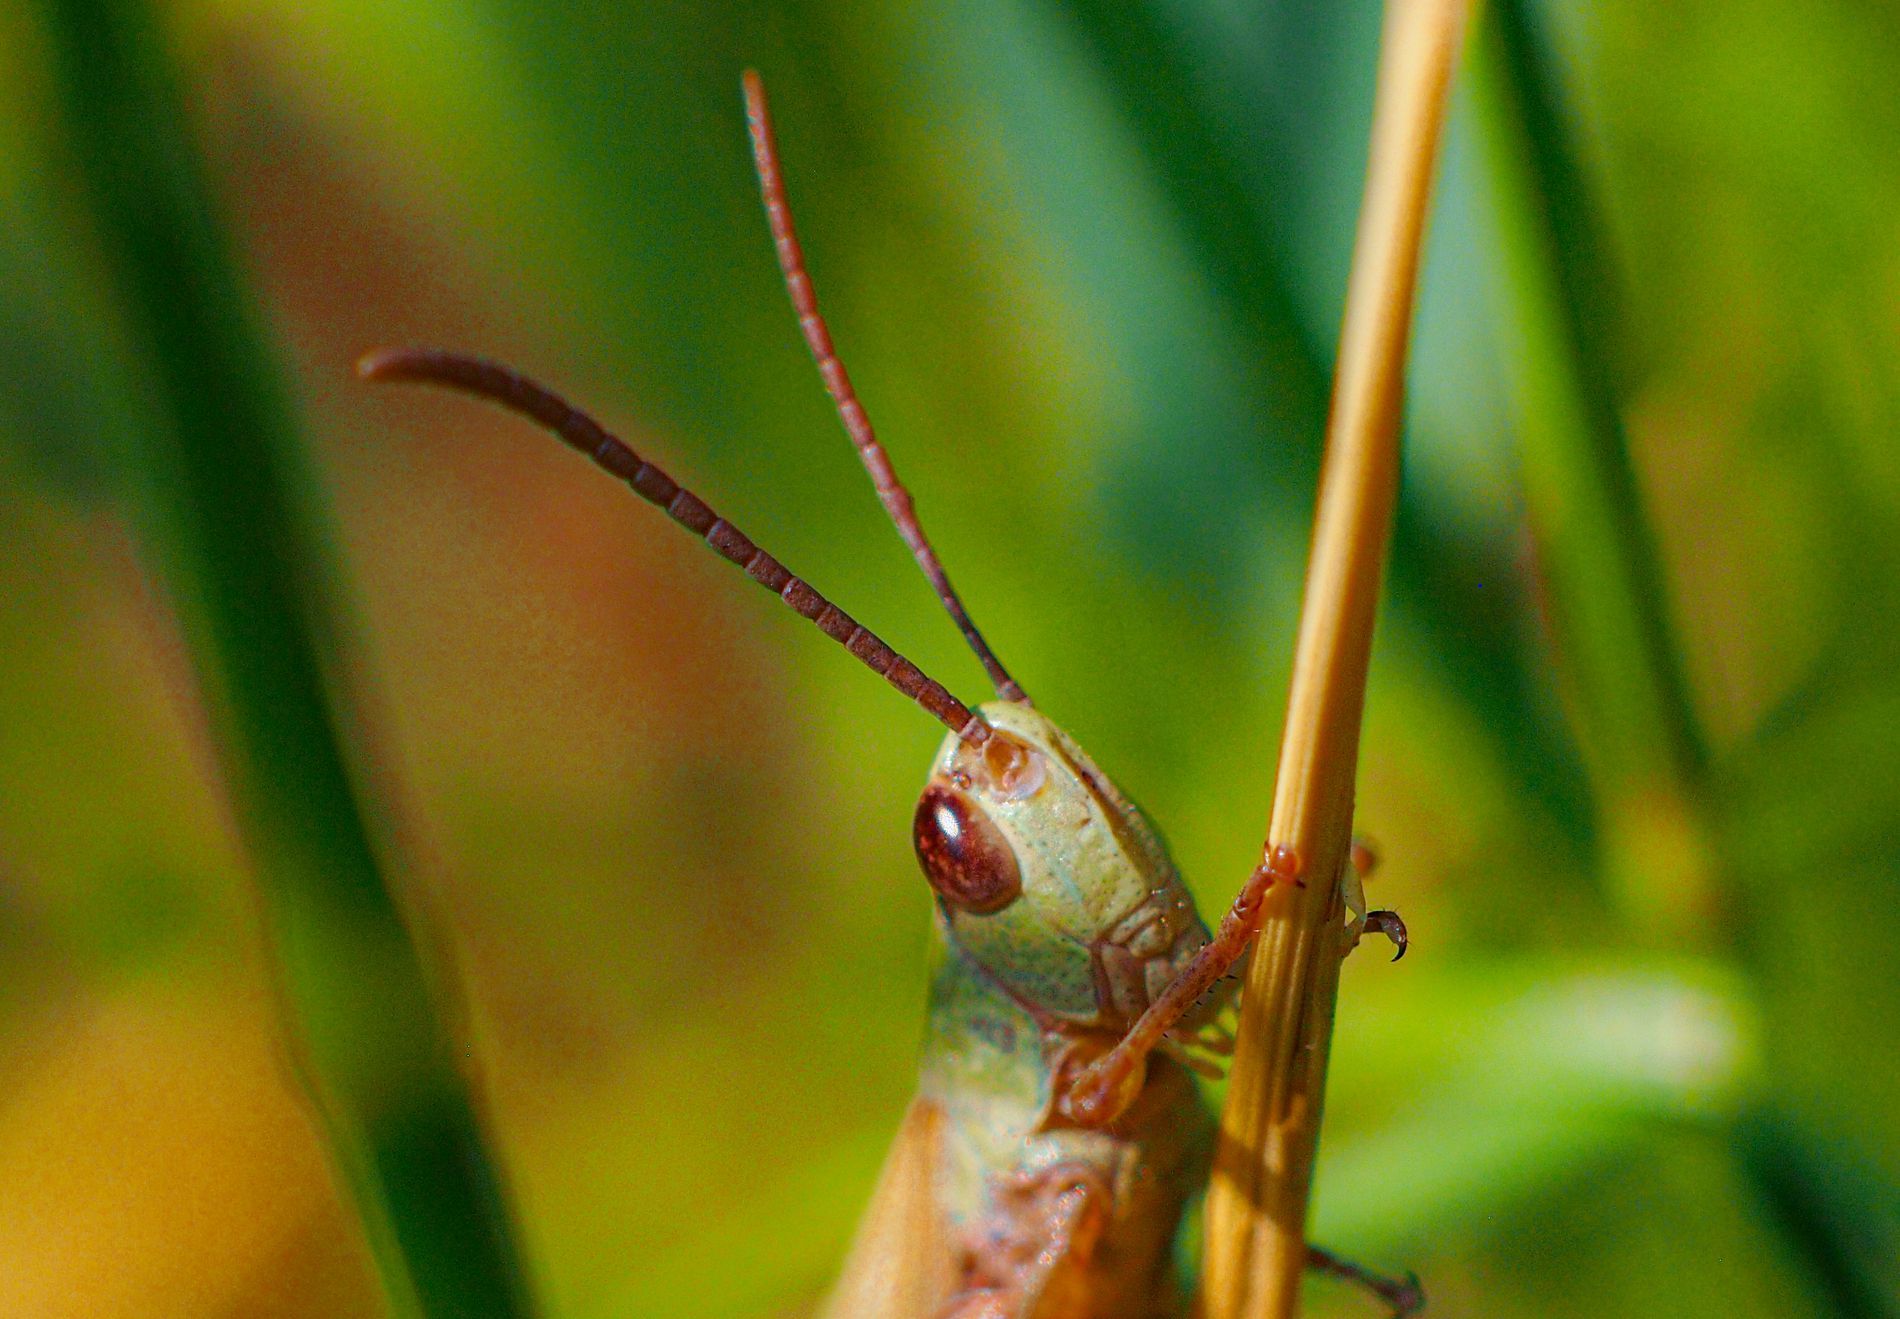
Grasshopper Outdoor
The image features a grasshopper perched on a dry branch, set against a vibrant, fully green natural backdrop.
A close shot for a grasshopper. The contrast between the dry branch and the vibrant green background can create a sense of harmony and balance, highlighting the coexistence of different elements in nature.
Labels: Animal, Cricket Insect, Insect, Invertebrate, Grasshopper, Background, Dry branch, Dry Branch
Camera: OLYMPUS IMAGING CORP. E-M5
Exposure: 1/800 sec
ISO: 400